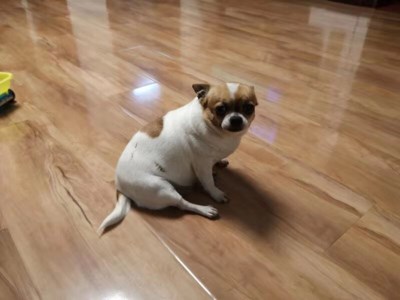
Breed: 420-n000124-Chihuahua